History of lighthouses

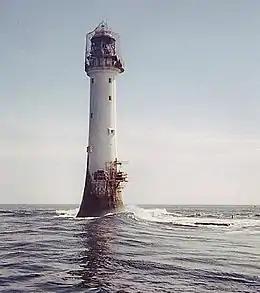
Bell Rock Lighthouse off the east coast of Scotland, constructed on a dangerous rock submerged at most states of the tide

Scottish engineer Robert Stevenson was a seminal figure in the development of lighthouse design and construction in the first half of the 19th century. In 1797, he was appointed engineer to the newly formed Northern Lighthouse Board, the lighthouse authority for Scotland and the Isle of Man. His greatest achievement was the construction of the Bell Rock Lighthouse in 1810, one of the most impressive feats of engineering of the age. This structure was based upon the design of the earlier Eddystone Lighthouse by John Smeaton, but with several improved features, such as the incorporation of rotating lights alternating between red and white.